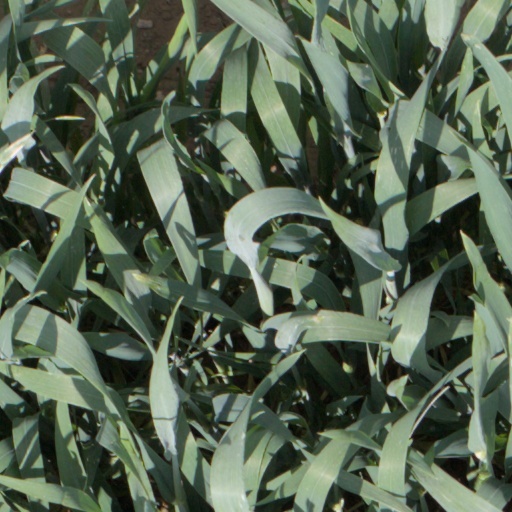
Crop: wheat